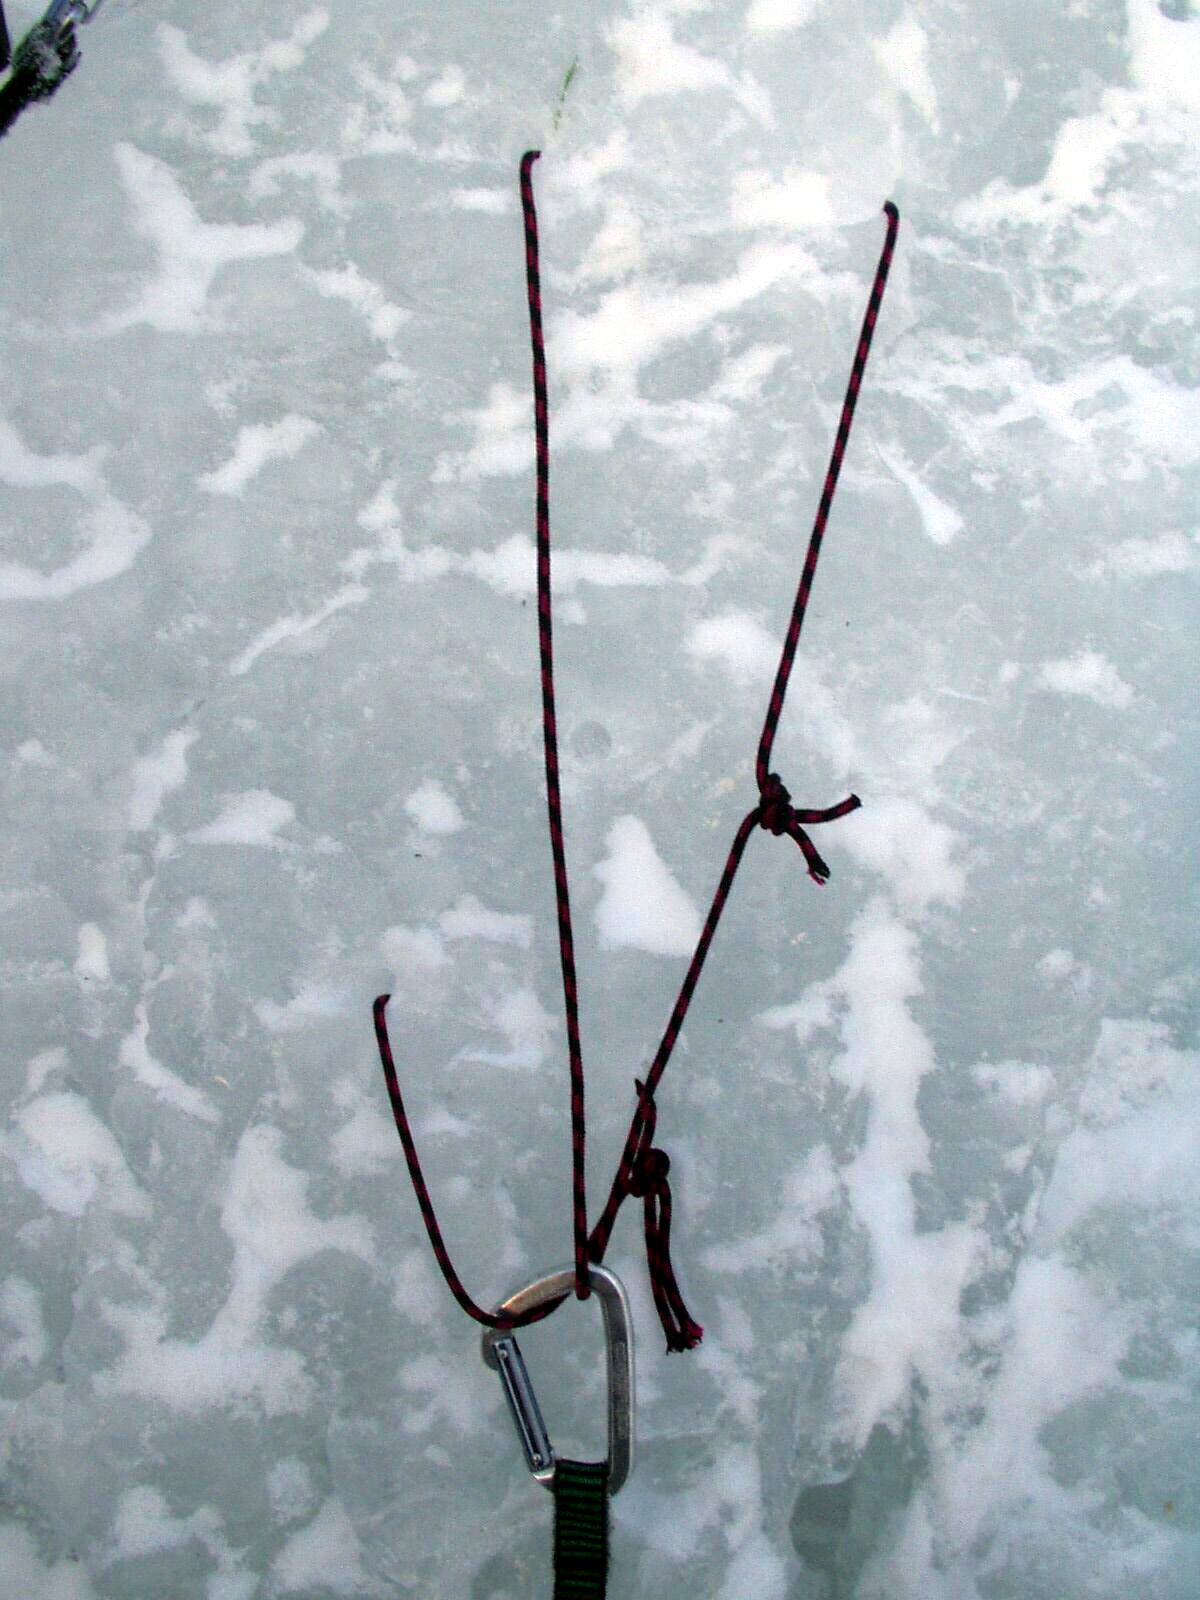
snow, cold, adventure, wind, recreation, jumping, ice, mast, frozen, extreme sport, sports, loop, backup, abseil, outdoor recreation, ice climbing, bungee cord, abalakow hourglass, abalakow eissanduhr, eissanduhr